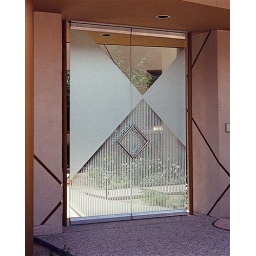
Monochrome, custom designed, etched carved glass frameless entry door by Sans Soucie Art Glass.